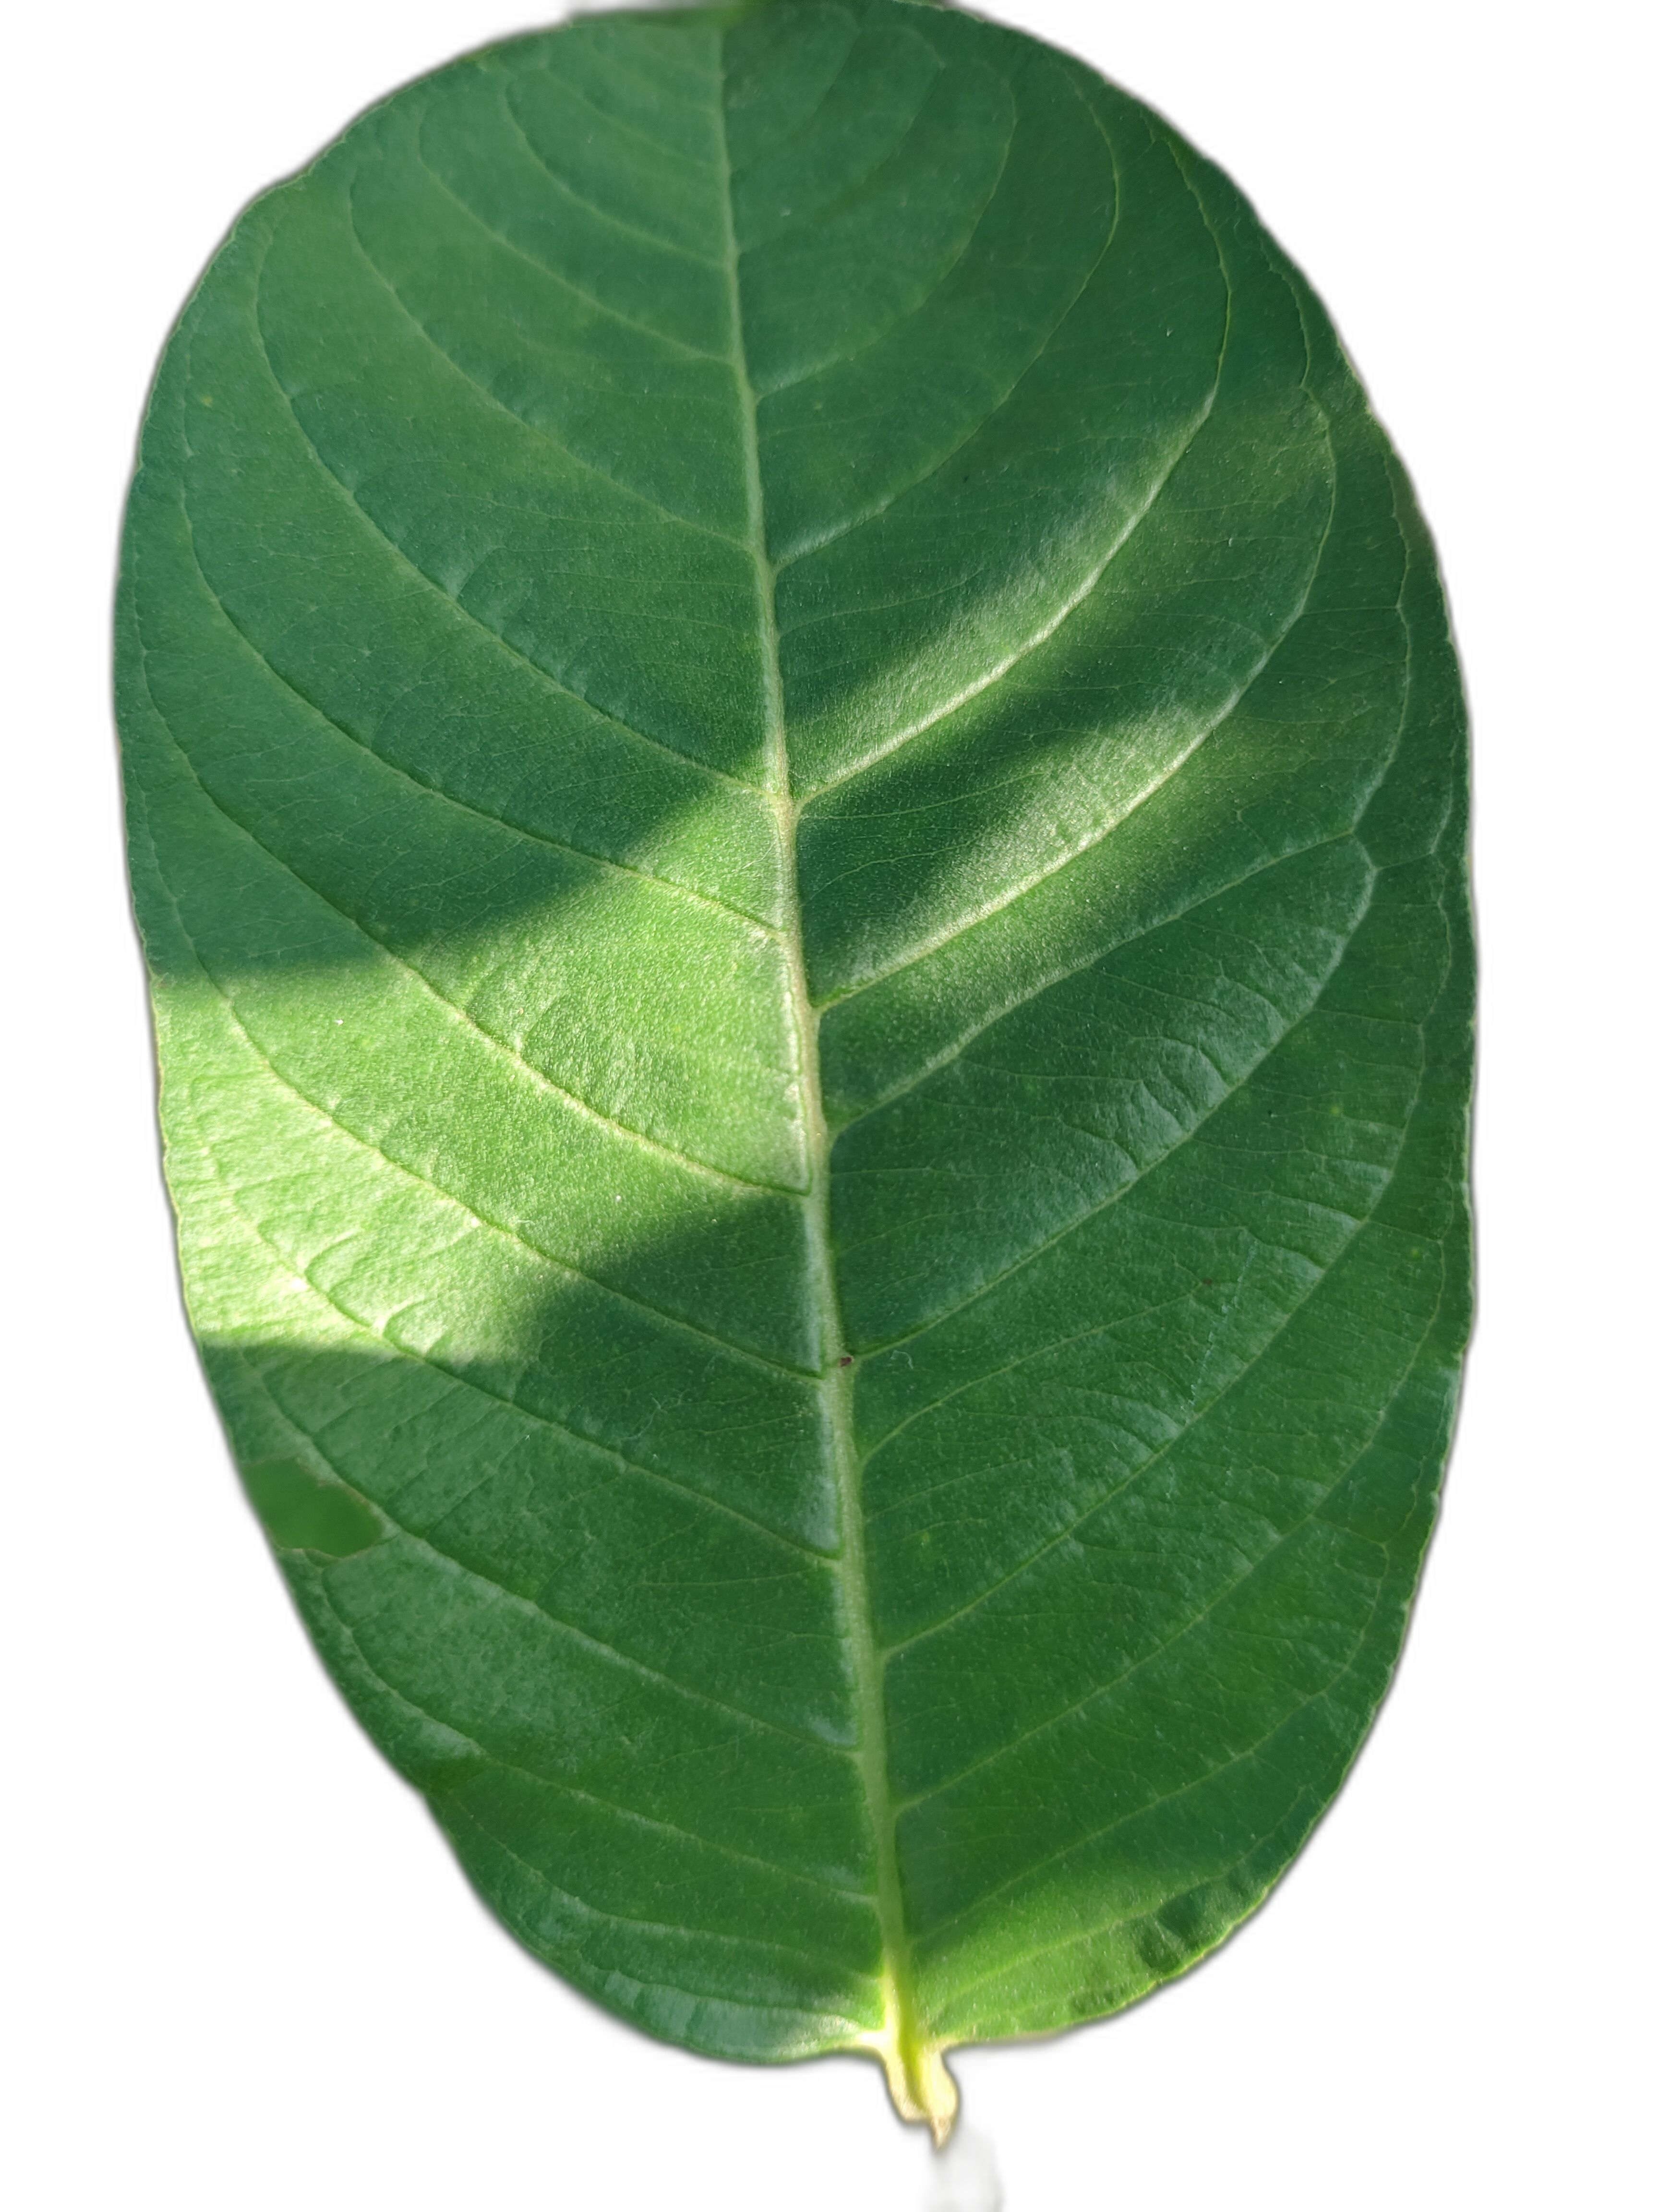
Plant part: leaf
Disease: Healthy